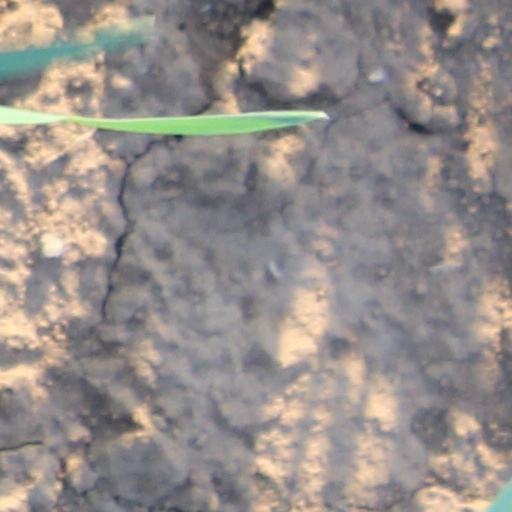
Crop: wheat